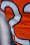
Number: 2